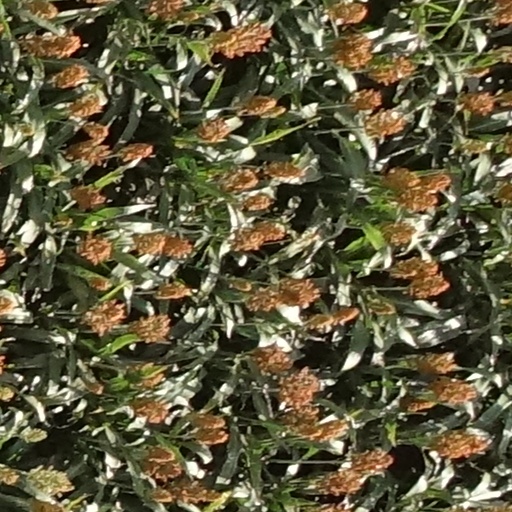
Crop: sorghum